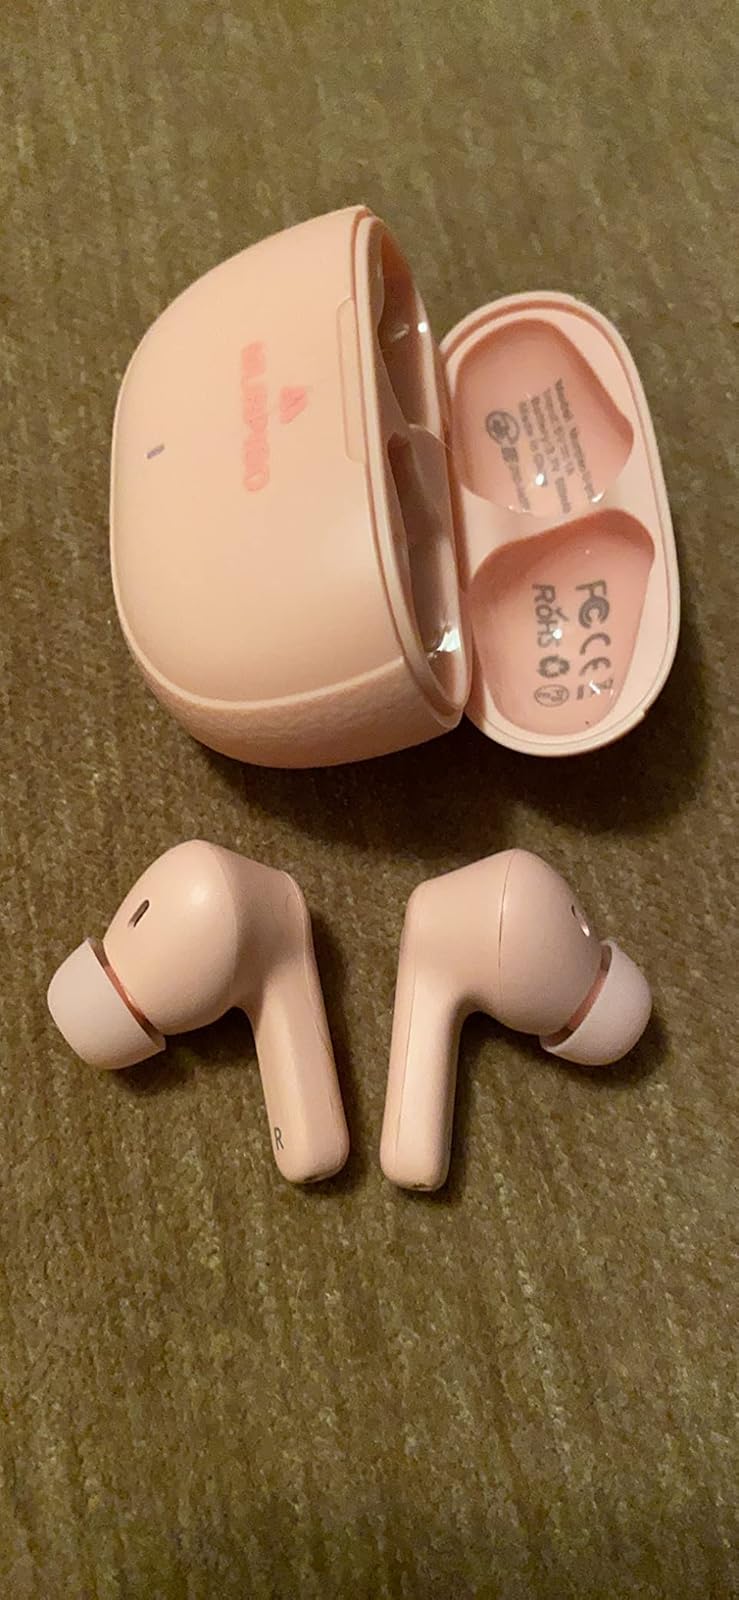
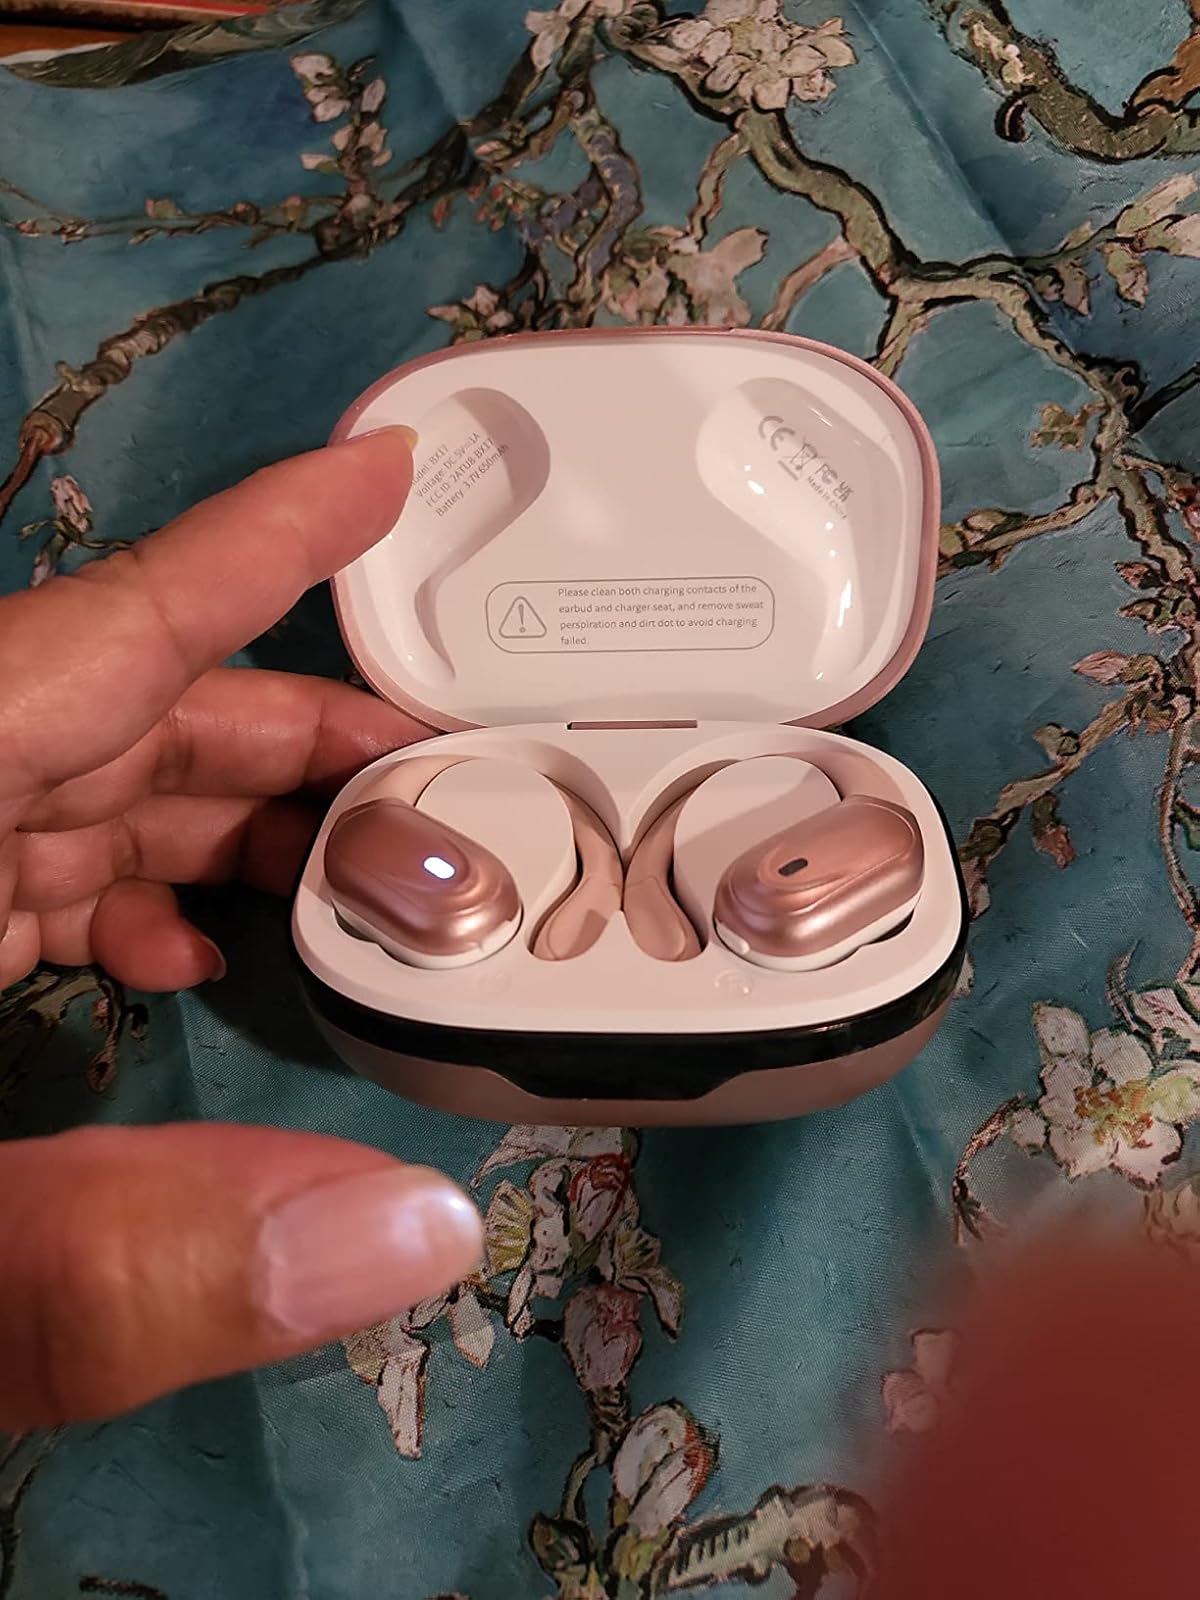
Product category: earbuds
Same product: no